Modern history of American football

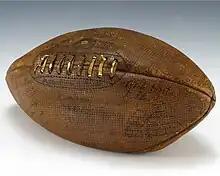
A leather football used in a 1932 college football game, signed by former U.S. president Gerald Ford

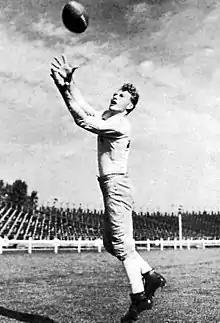
Don Hutson in 1940

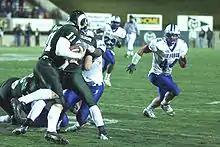
An October 2003 college football game between Colorado State (in green jerseys) and the Air Force Academy (in white jerseys)

In the early 1930s, the college game continued to grow, particularly in the South, bolstered by fierce rivalries such as the "South's Oldest Rivalry", between Virginia and North Carolina and the "Deep South's Oldest Rivalry", between Georgia and Auburn. Although before the mid-1920s most national powers came from the Northeast or the Midwest, the trend changed when several teams from the South and the West Coast achieved national success. Wallace William Wade's 1925 Alabama team won the 1926 Rose Bowl after receiving its first national title and William Alexander's 1928 Georgia Tech team defeated California in the 1929 Rose Bowl. College football quickly became the most popular spectator sport in the South.